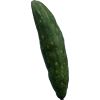
Label: Cucumber 3